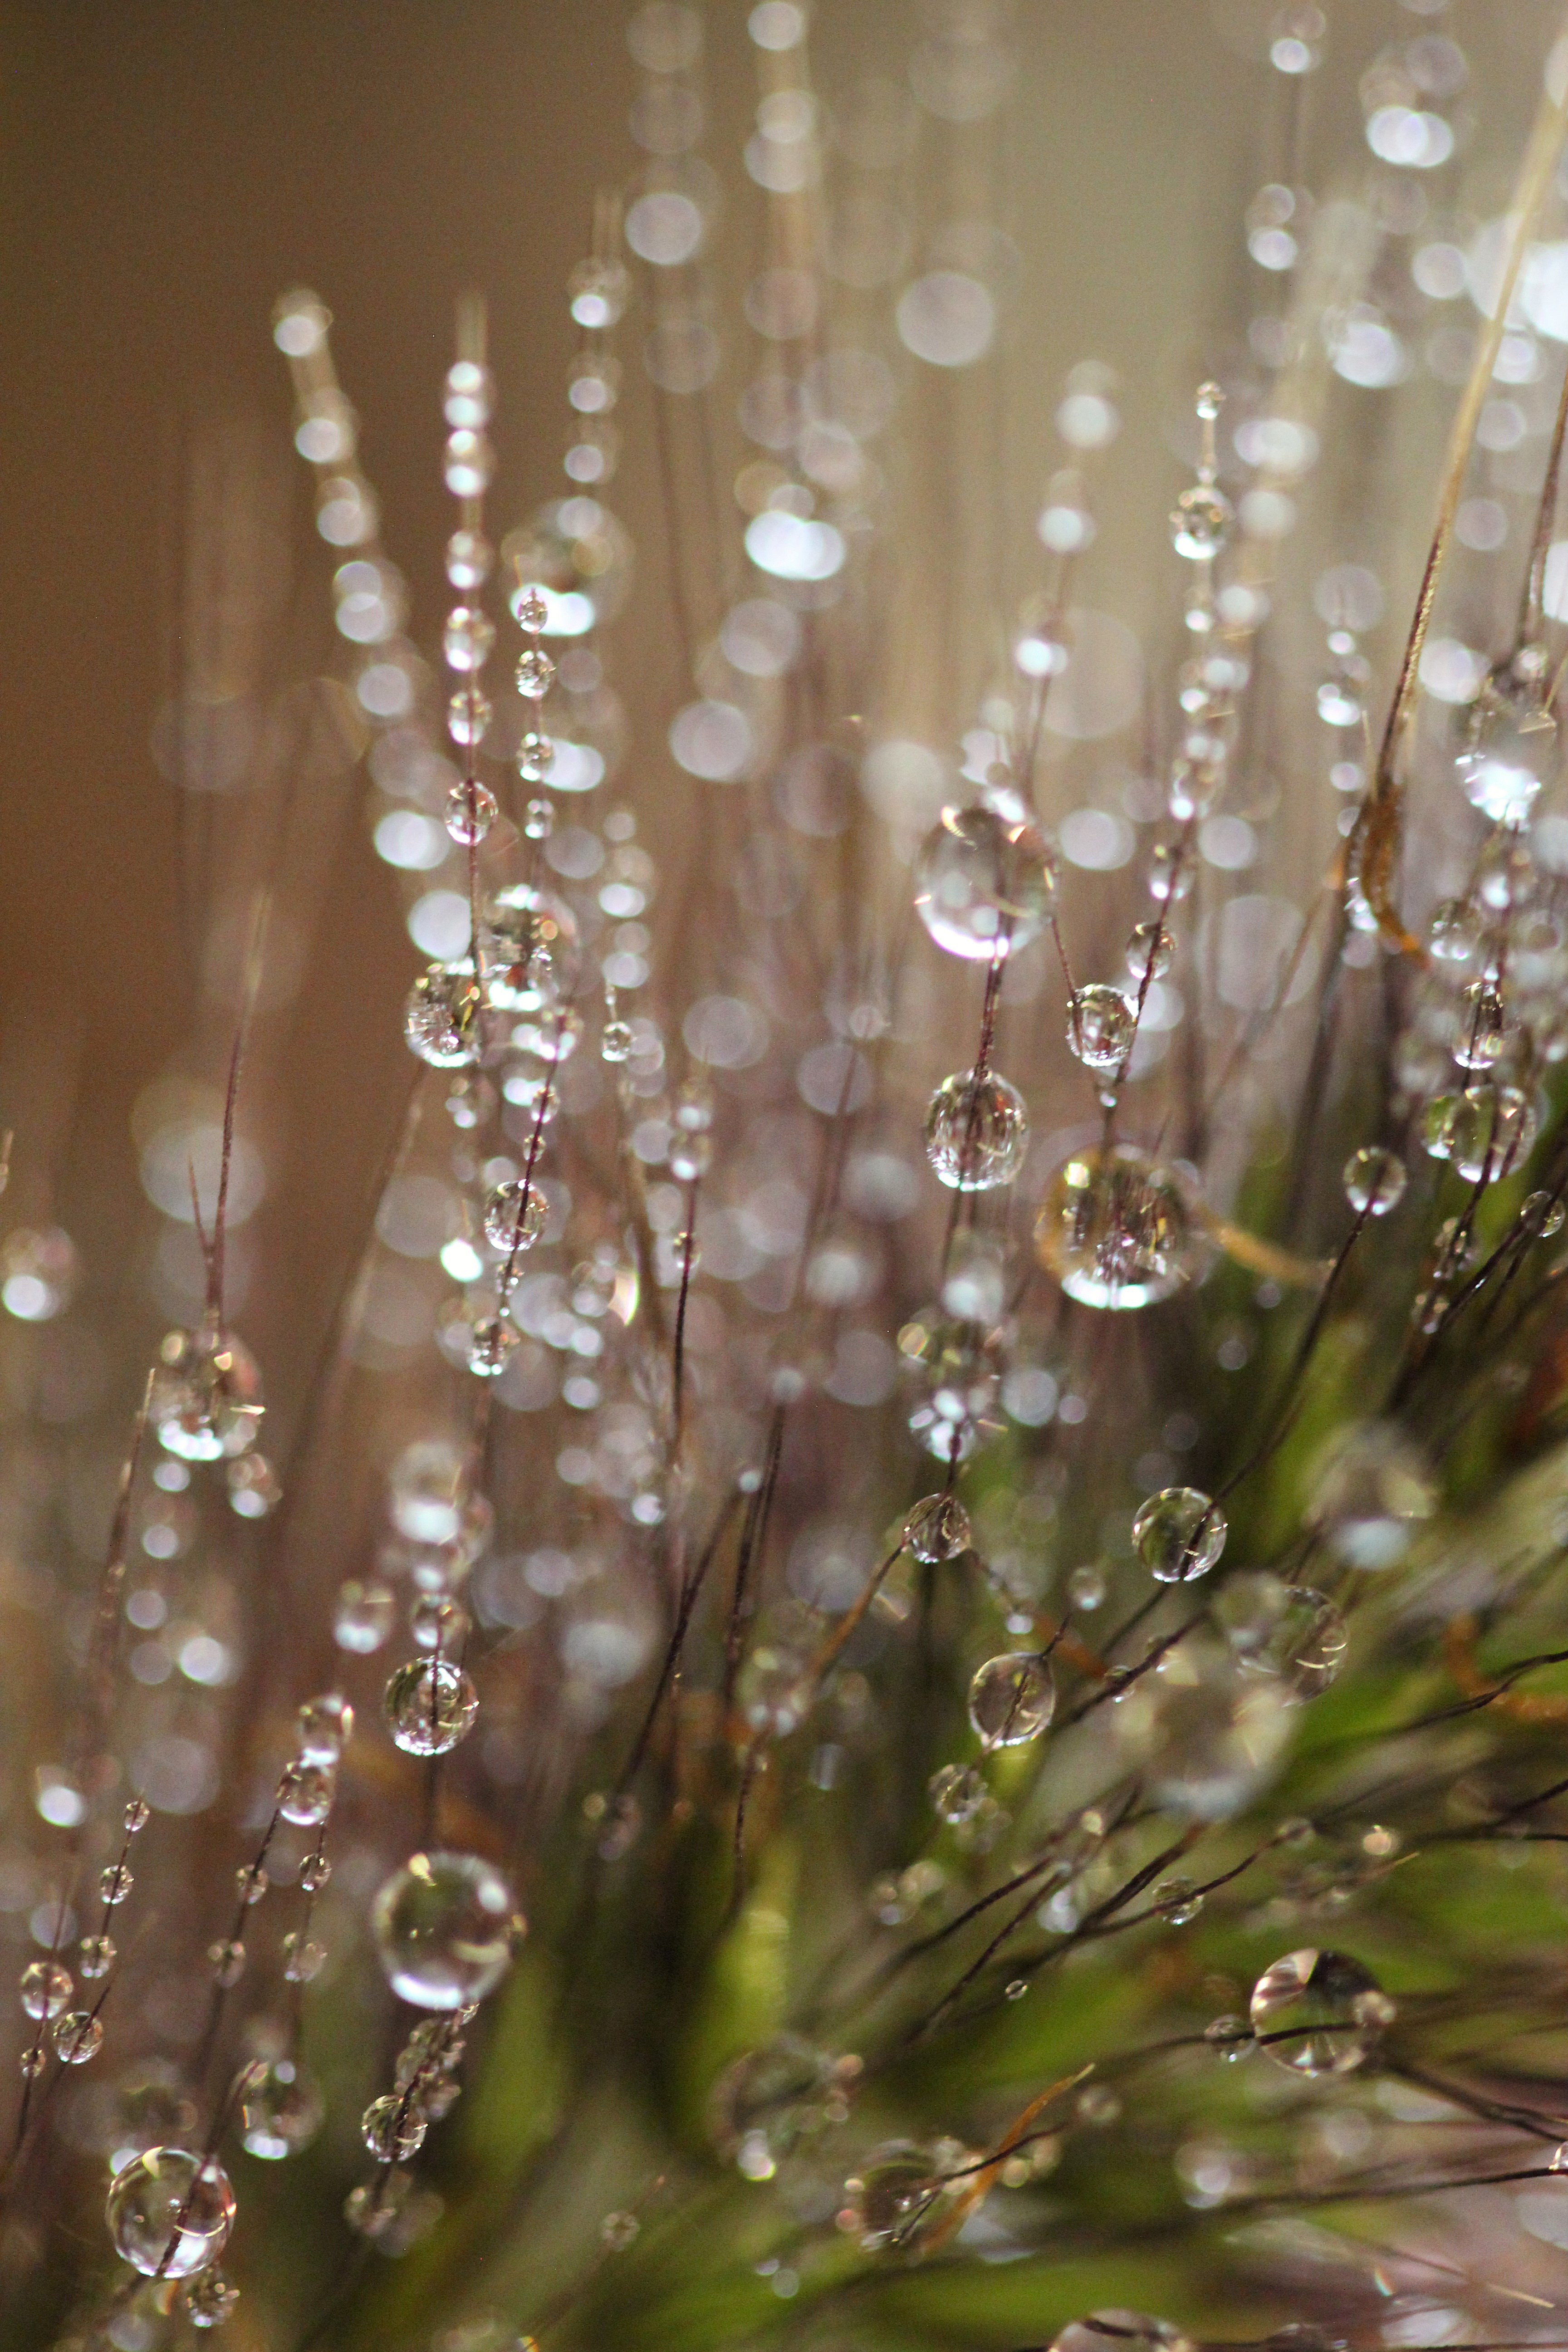
water, nature, grass, branch, drop, dew, plant, sunlight, morning, leaf, flower, frost, wet, spring, natural, flora, twig, close up, waterdrops, dewdrops, moisture, freezing, macro photography, plant stem